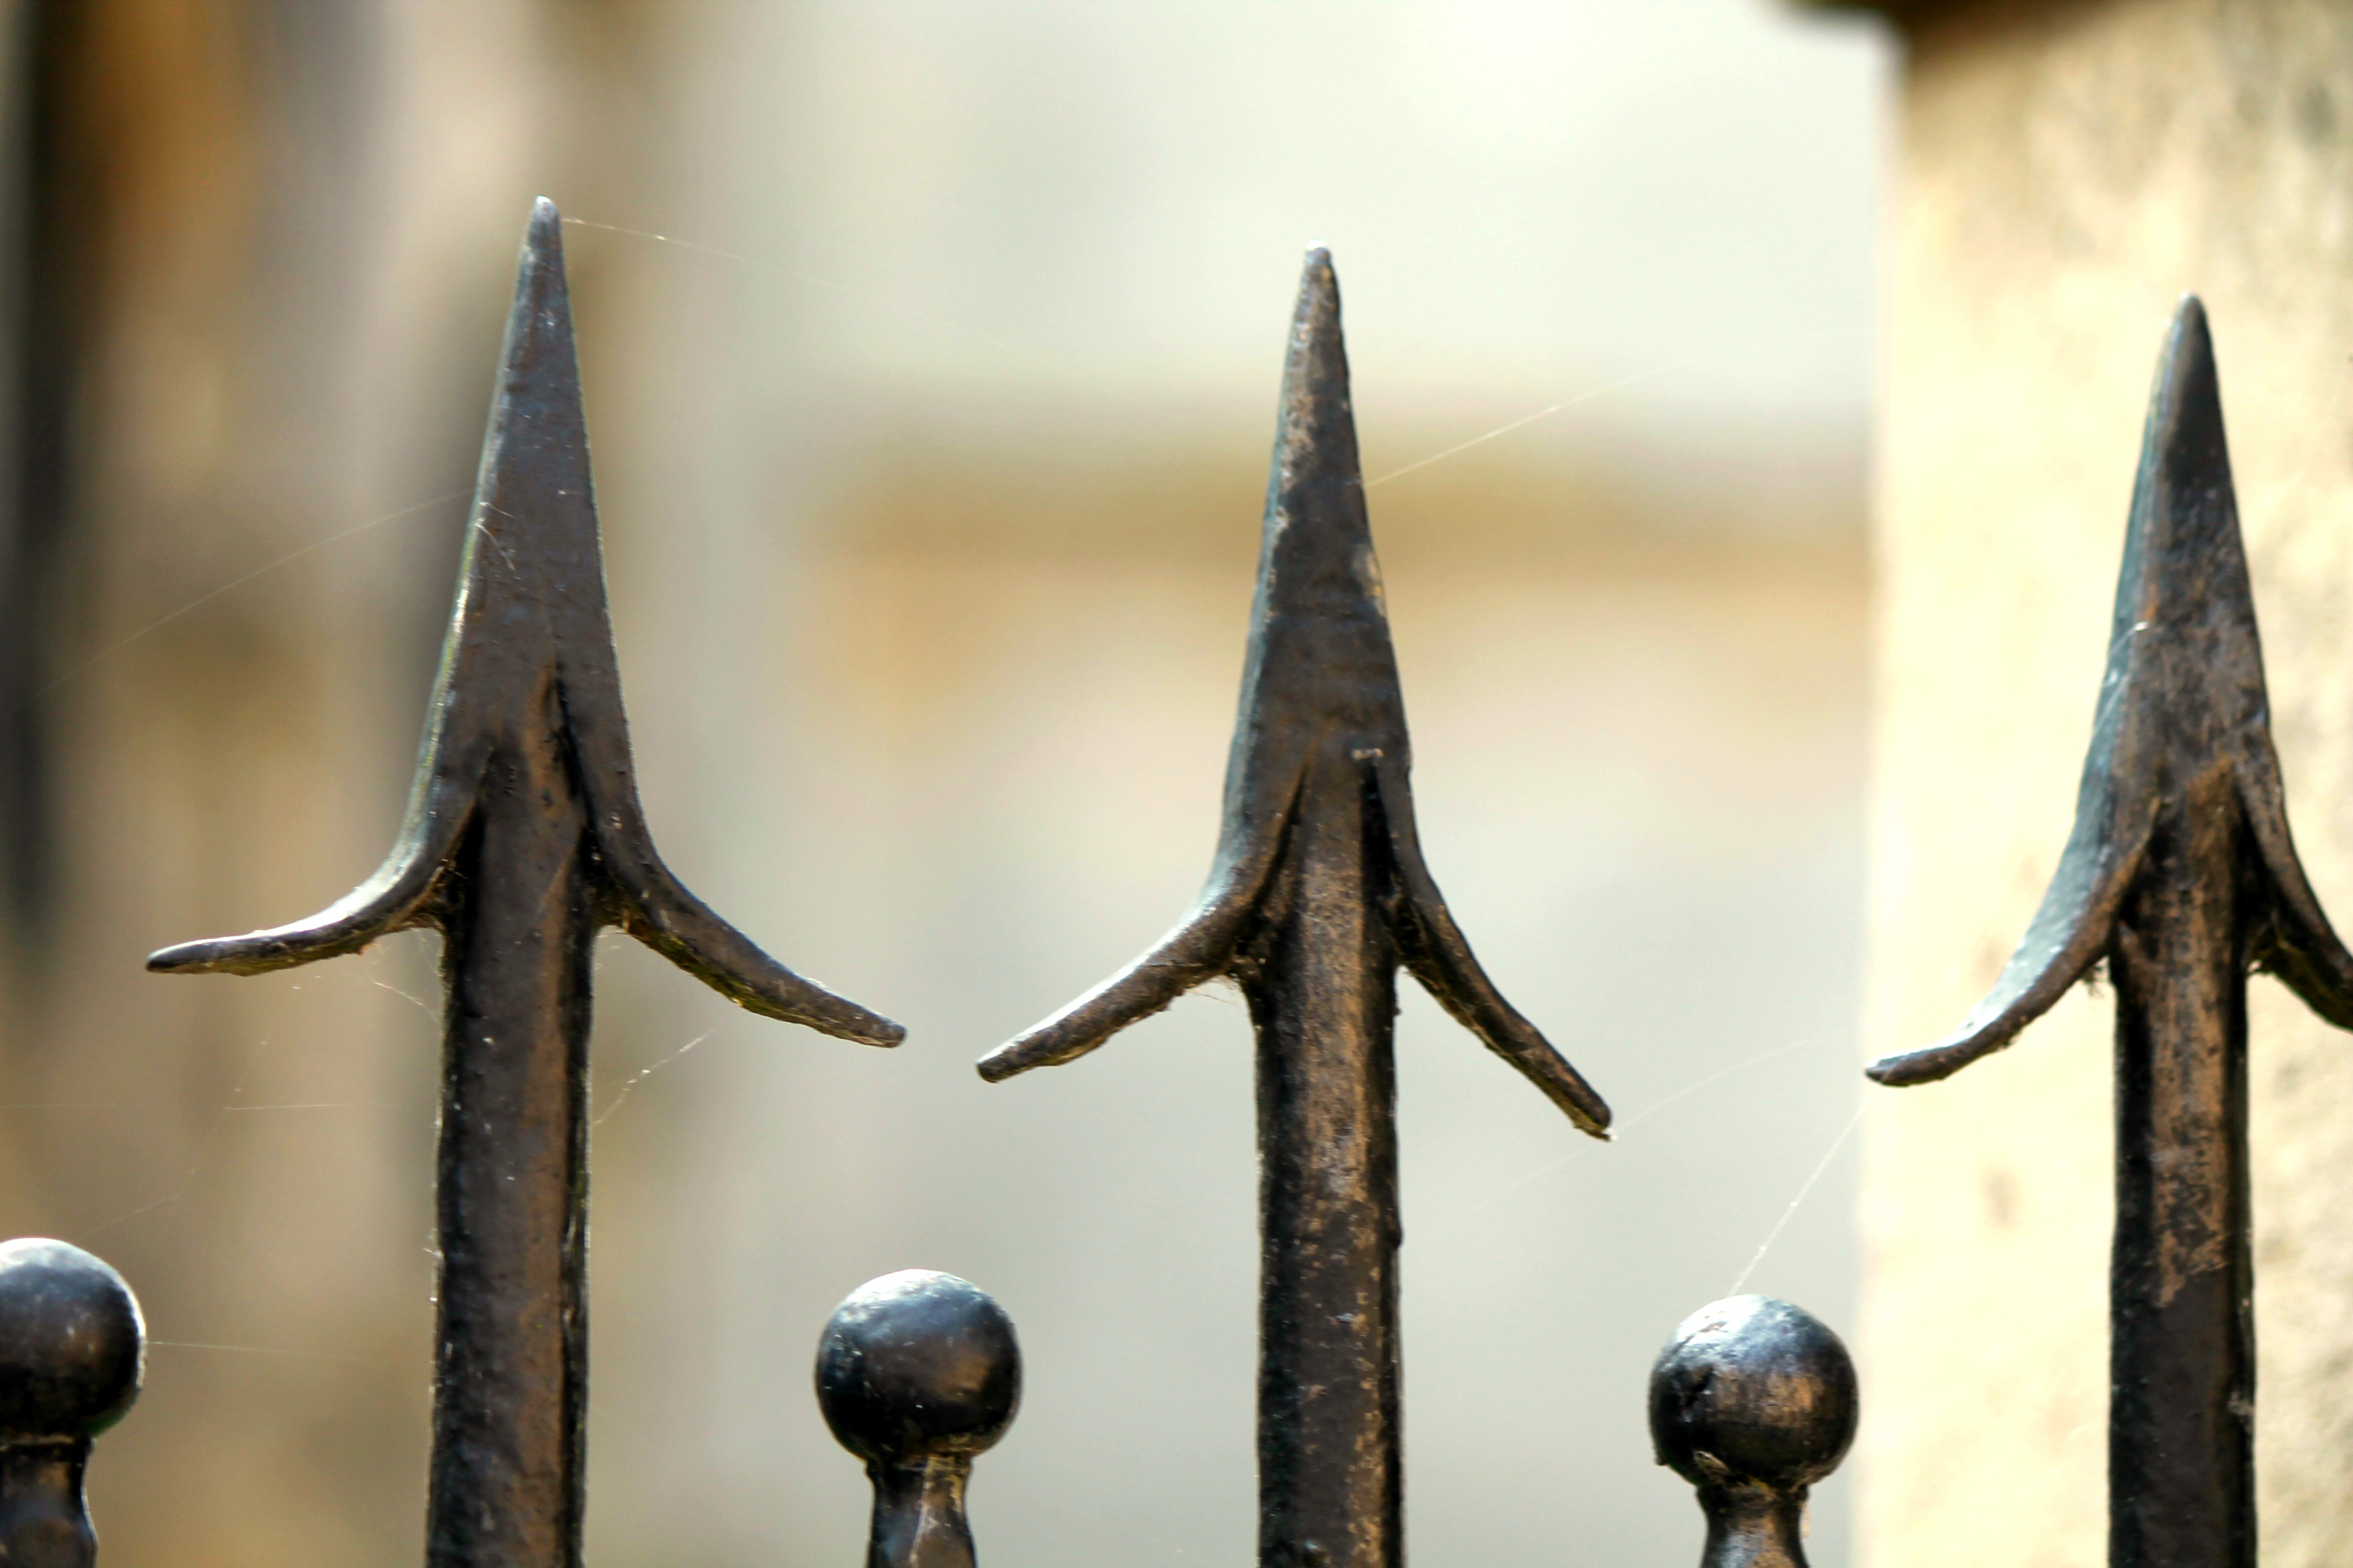
wood, statue, horn, blue, lighting, material, close up, sculpture, art, iron, macro photography